GLM Co. Ltd.

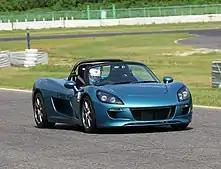
Tommykaira ZZ

GLM's first vehicle is the sports car type electric vehicle Tommykaira ZZ, the first mass-produced sports car model as a domestic EV. Full-scale mass production had started in October 2015 at a dedicated factory of Kosaka Metal Industry in Maizuru, Kyoto, which also handles amphibious vehicles of the Japan Self-Defense Forces. The selling price is 8 million yen excluding tax, and it is on sale only for 99 units.